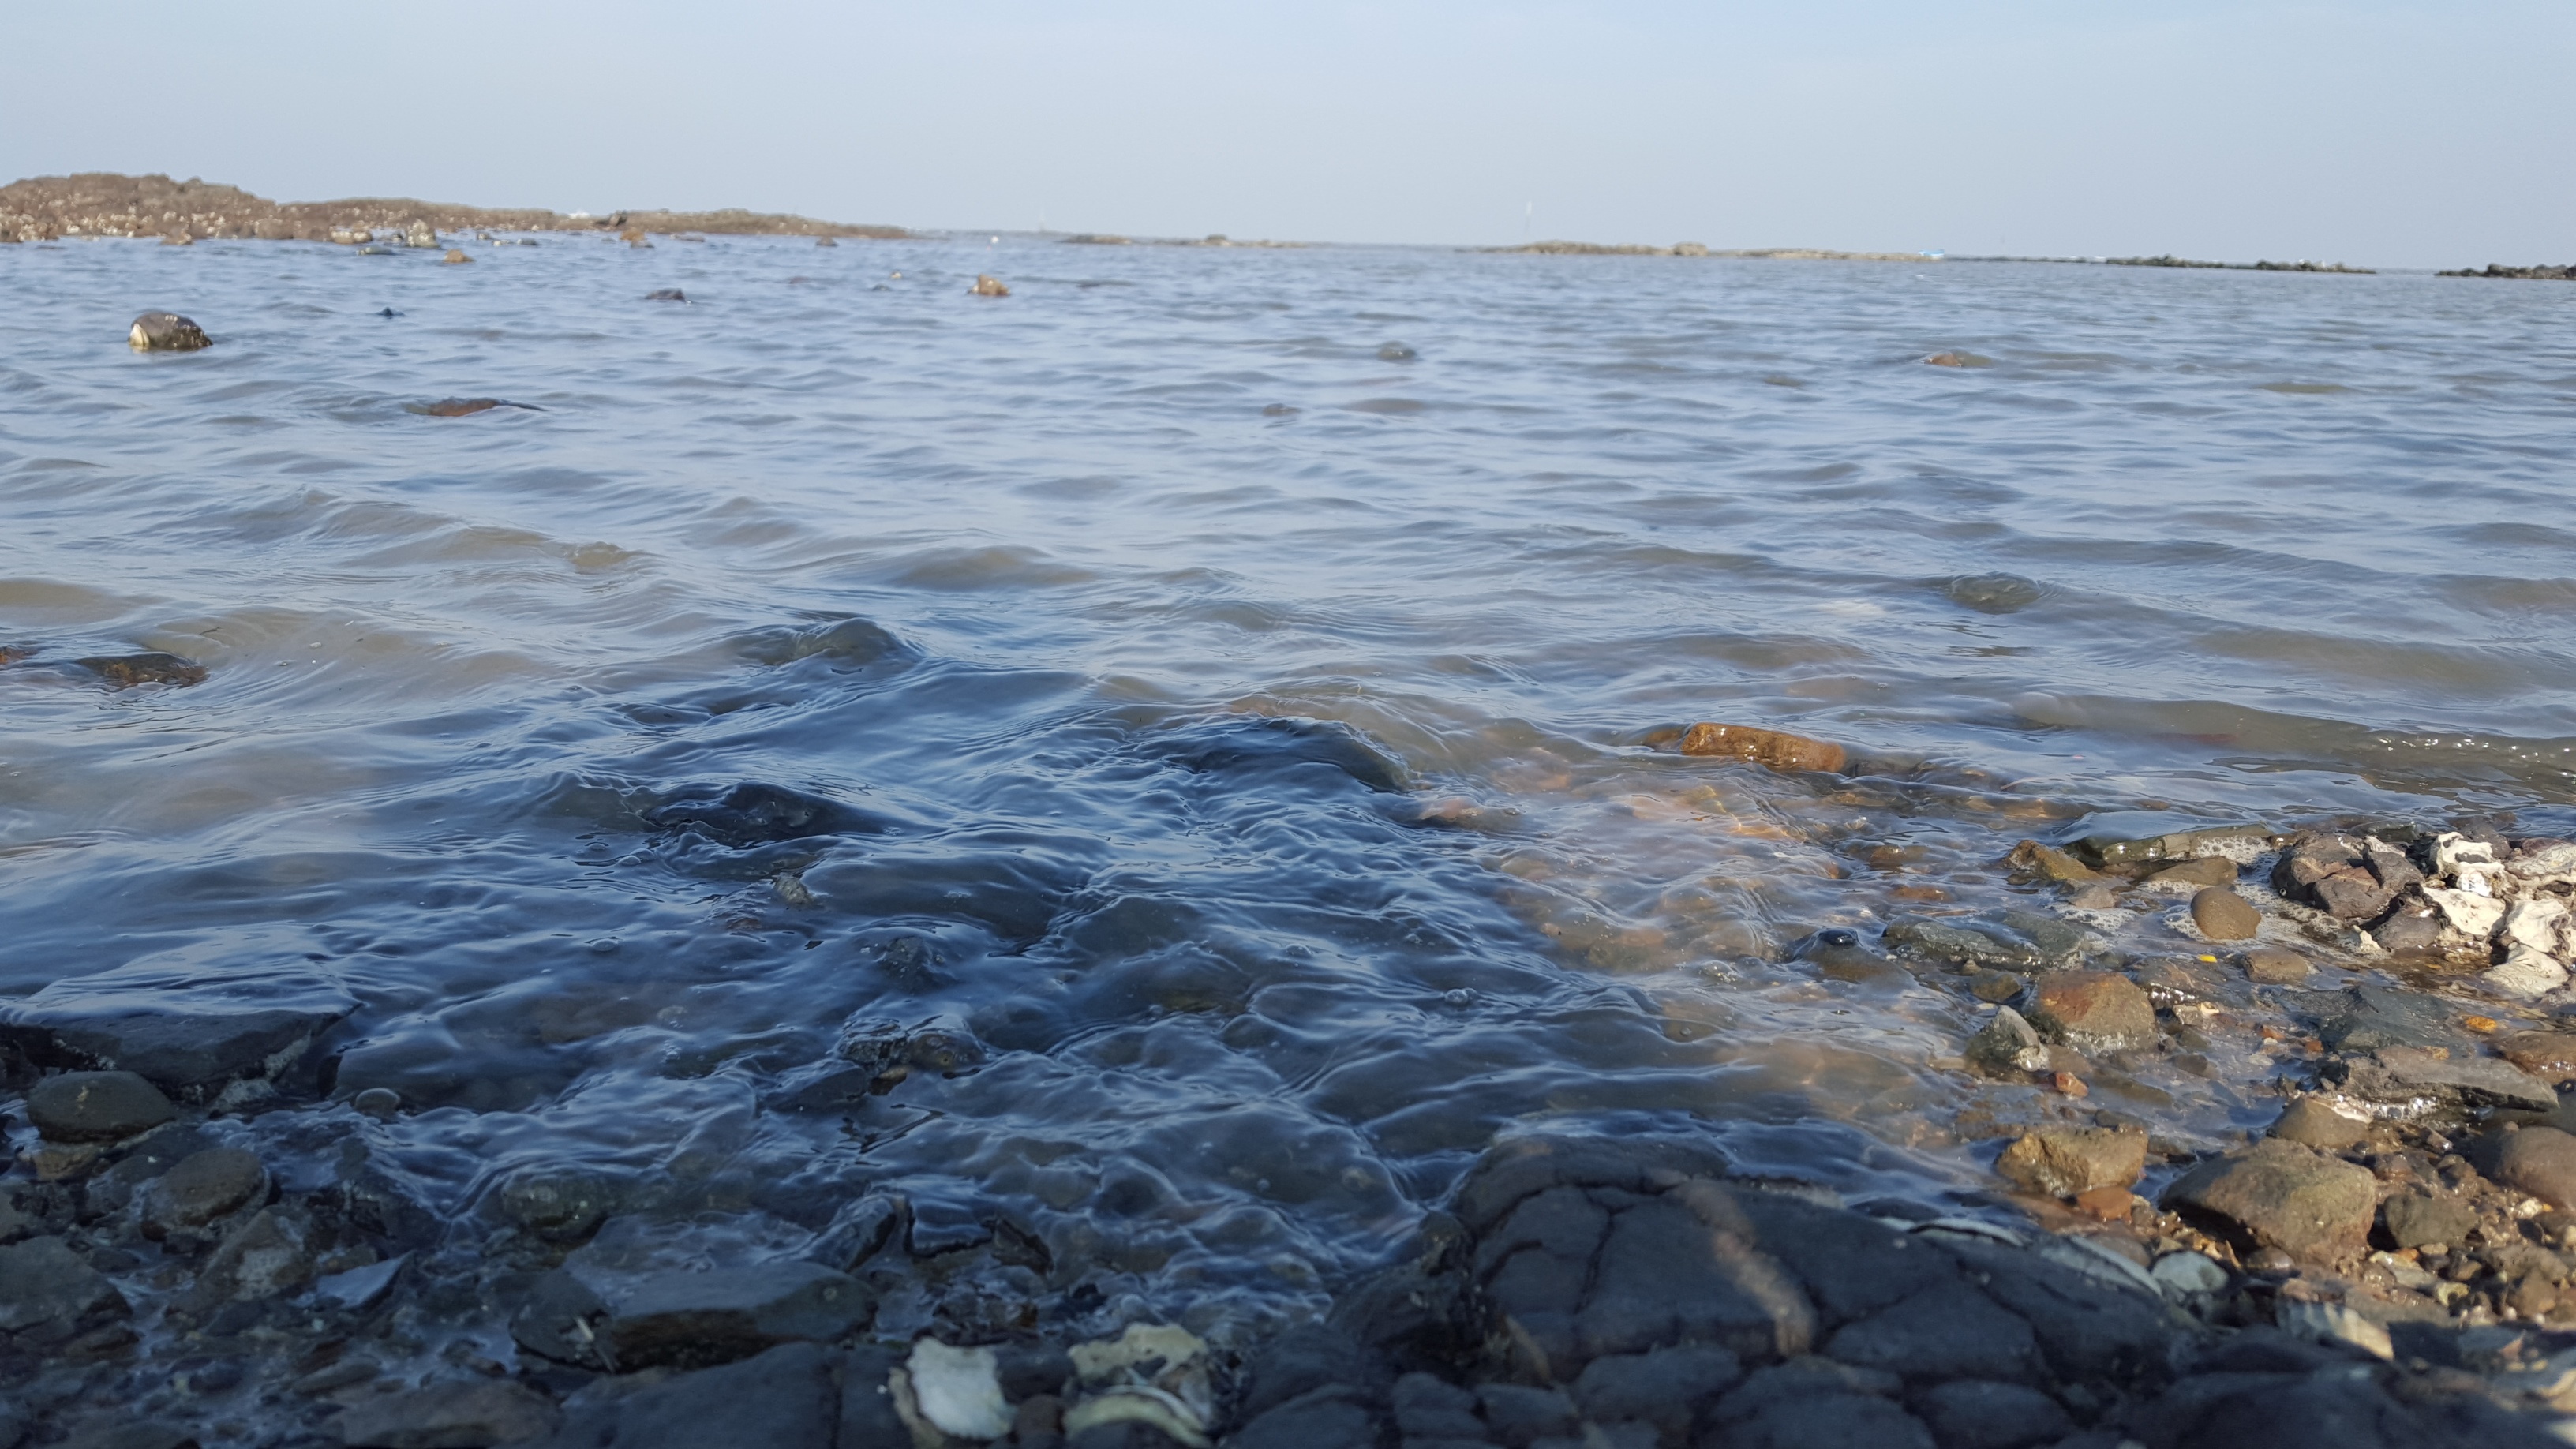
beach, sea, coast, water, rock, ocean, shore, wave, river, bay, body of water, breakwater, mudflat, wind wave